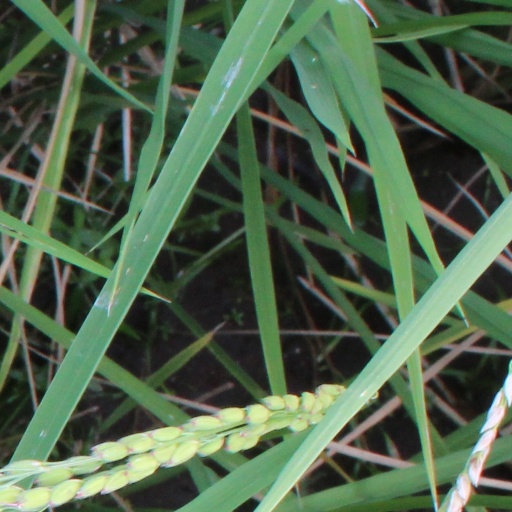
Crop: rice